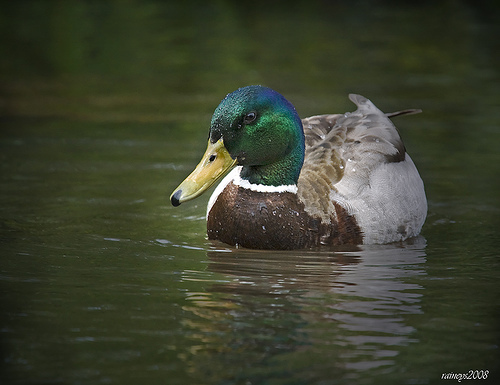
this water fowl has a gray body, brown throat, green head and crest with a white ring around its neck.
the bird has a long yellow bill that has a black tip.
a large bird with a olive green and blue head and neck with a large bill and white ring around the neck the bird has a long necka short gray bird with a brown breast, white neck band, green head and yellow, flat beak.
this bird is brown white and green in color with a flat yellow beak, and black eye rings.
this bird has wings that are brown and has a green headthe bird has a green crown, large yellow bill and grey back.
this bird has wings that are brown and has a green head and yellwo bill
this bird has wings that are brown and has a green head
this pretty water bird is mostly brown and tan with a metallic-looking green and blue head and flat bill that has a black spot on the end.
Species: Mallard